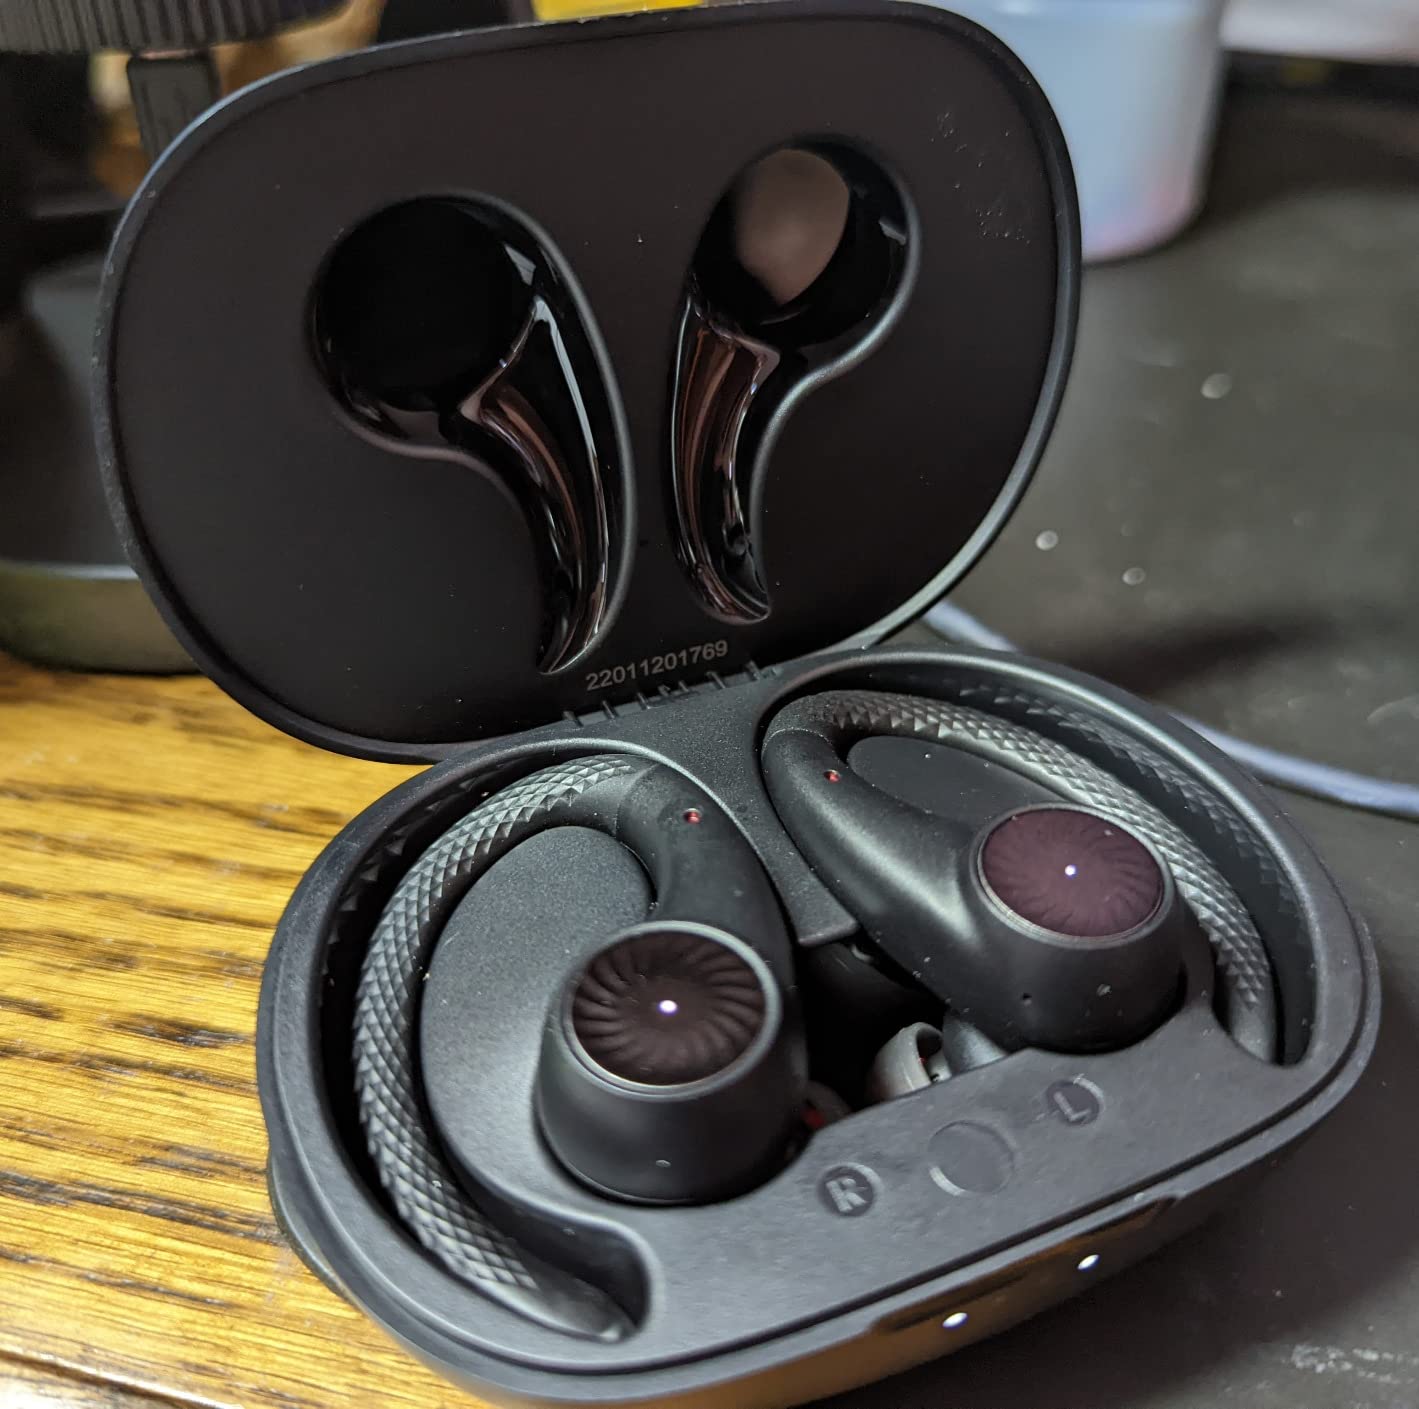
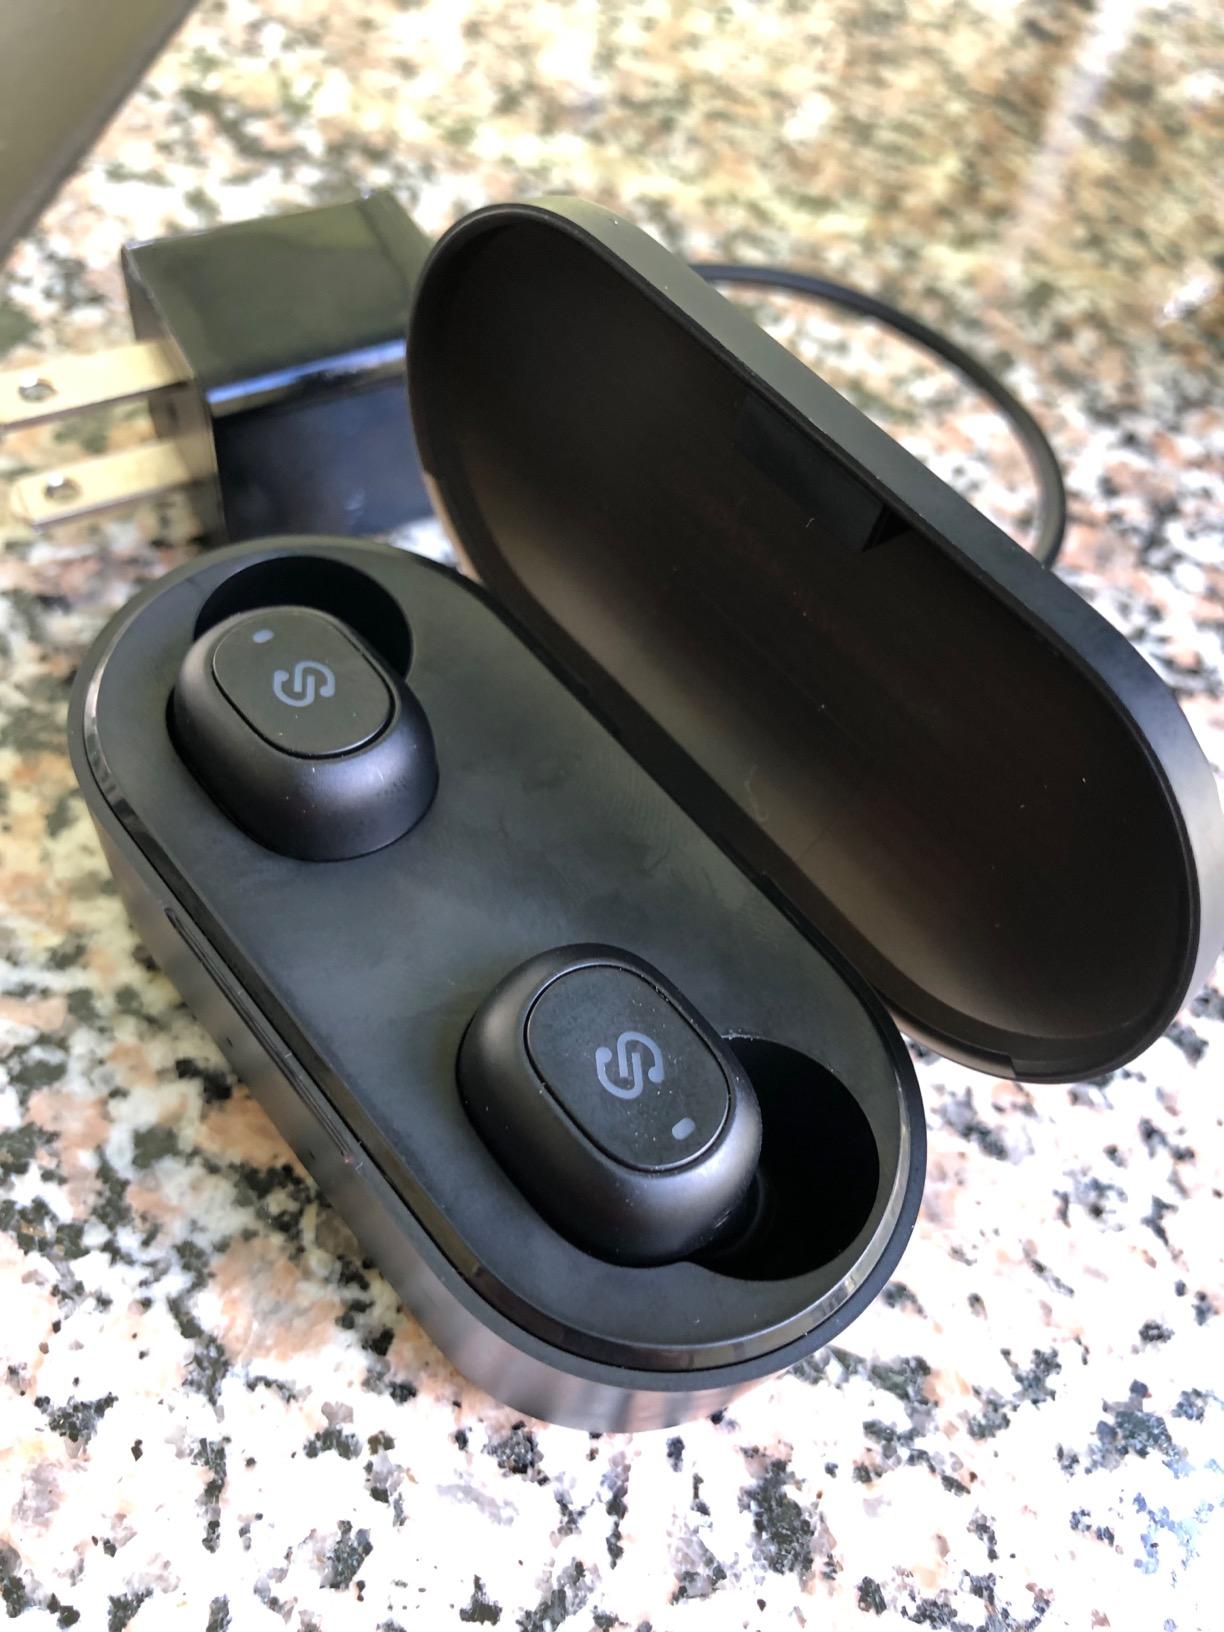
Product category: earbuds
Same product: no